Spranger Barry

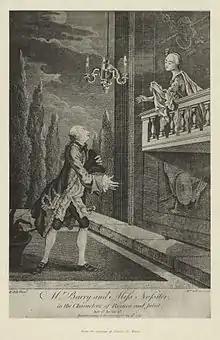
Spranger Barry (left) as Romeo to Maria Nossiter's Juliet in Shakespeare's "Romeo and Juliet" in Covent Garden in 1759.

Spranger Barry (23 November 1719 – 10 January 1777) was an Irish actor.